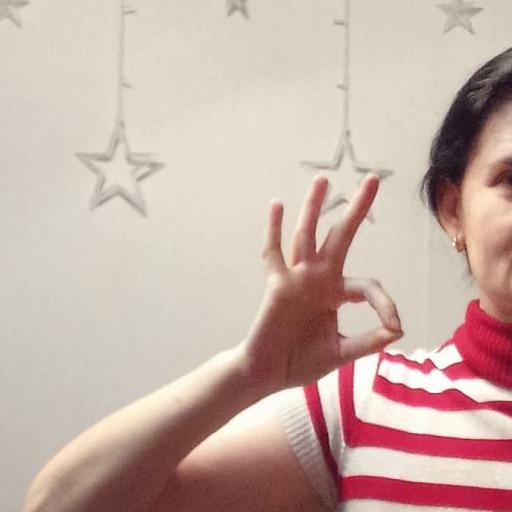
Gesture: ok